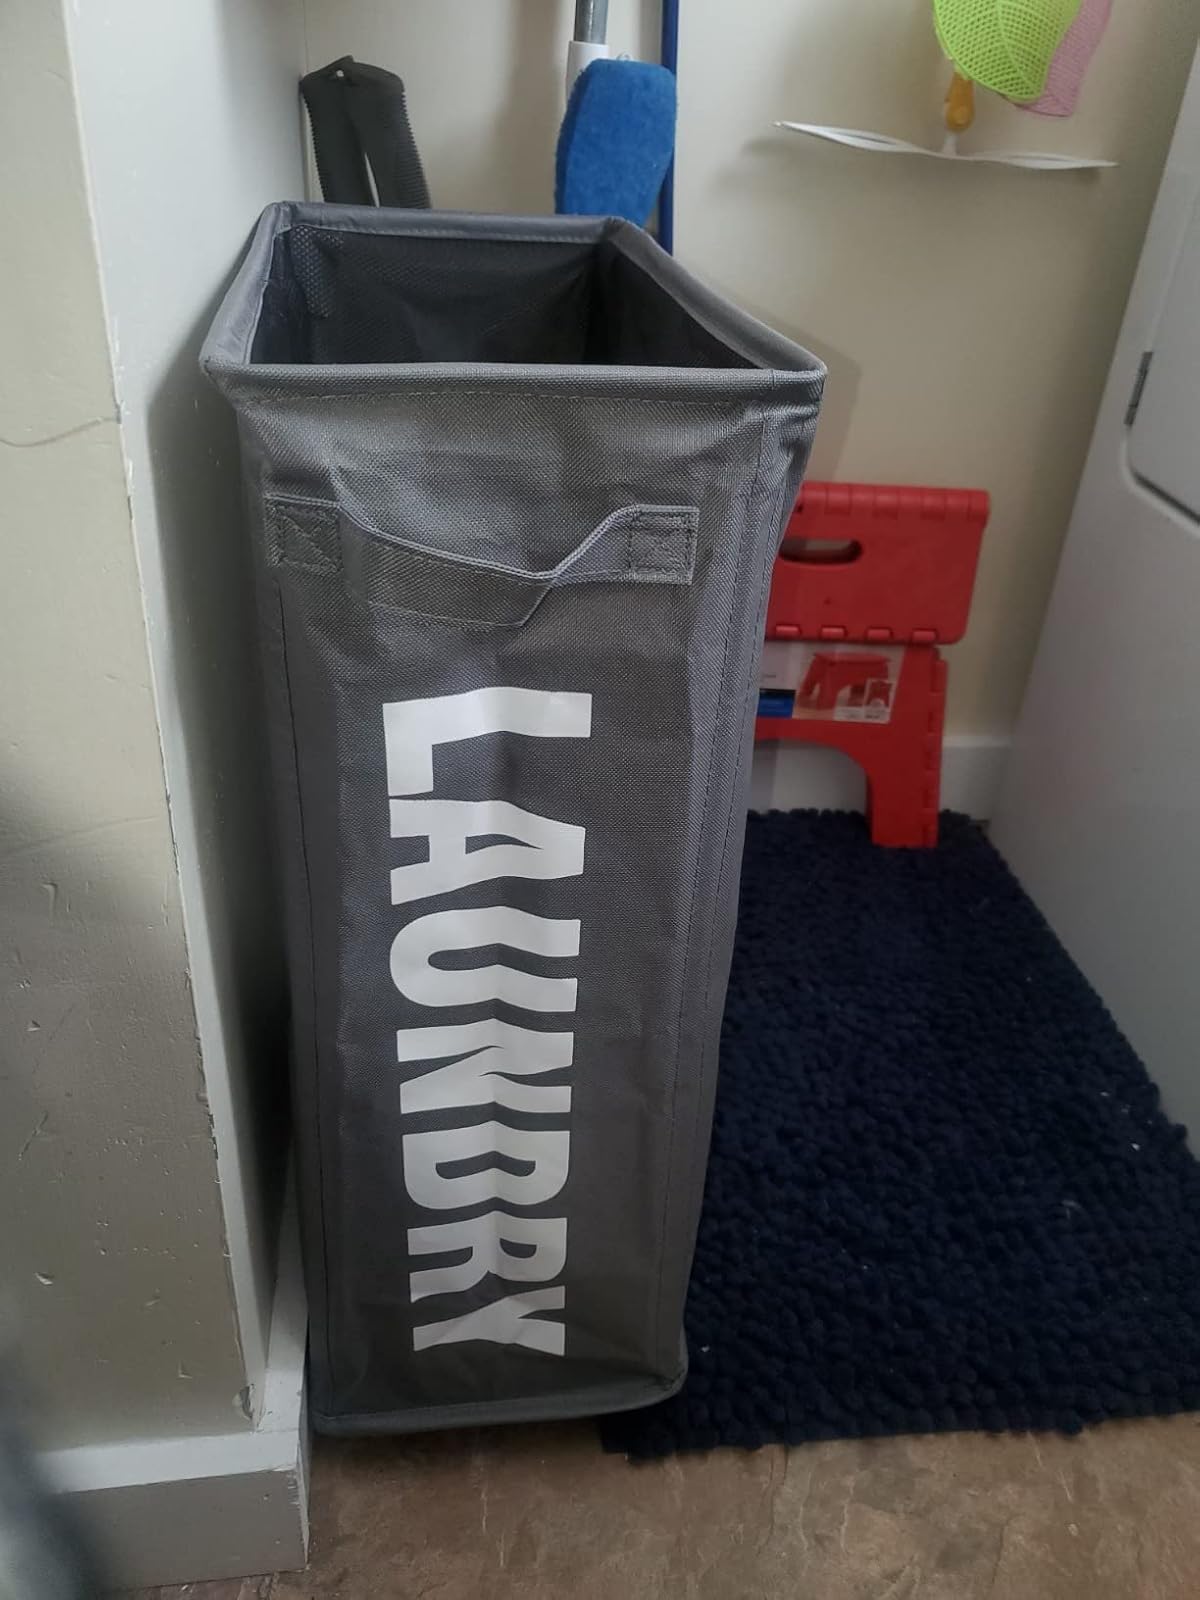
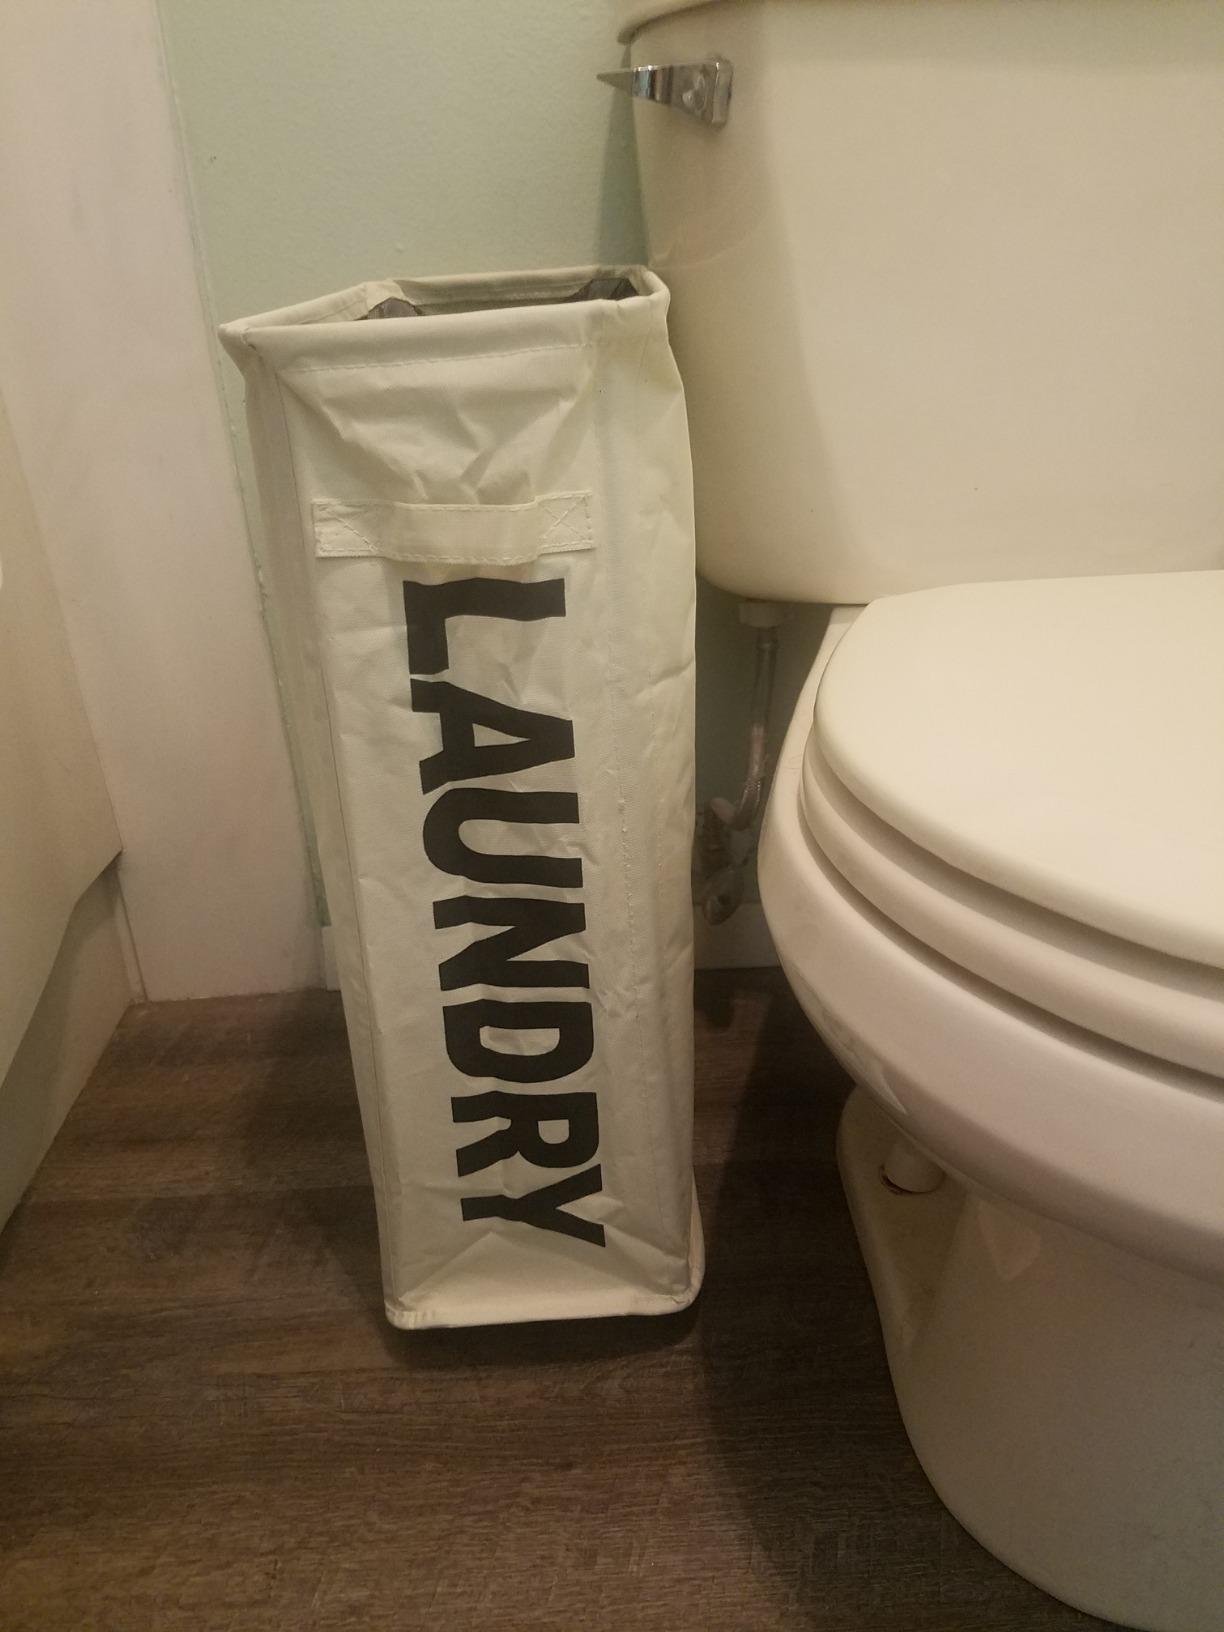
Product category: items_hamper
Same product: no